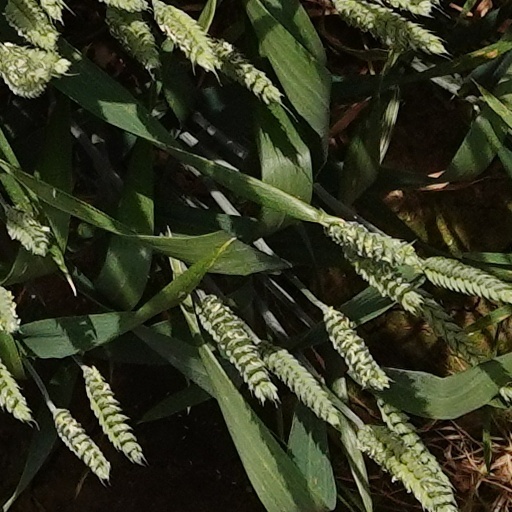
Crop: wheat